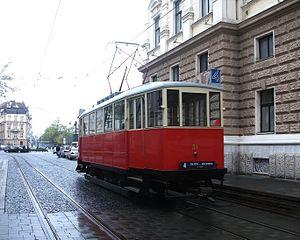
Tramway historique, Bratislava